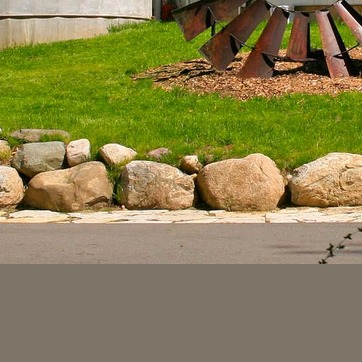
Material: stone